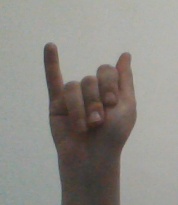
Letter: meem